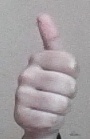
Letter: aleff